Sport in Spain

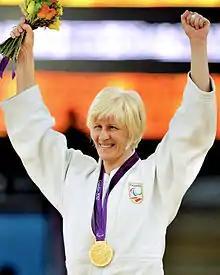
Carmen Herrera, Paralympic judoka

Golf has become popular among the Spanish. There are a number of courses located in different parts of Spain. They include the San Roque, Sotogrande, Valderrama, and Alcaidesa. Spain hosted the 1997 Ryder Cup.